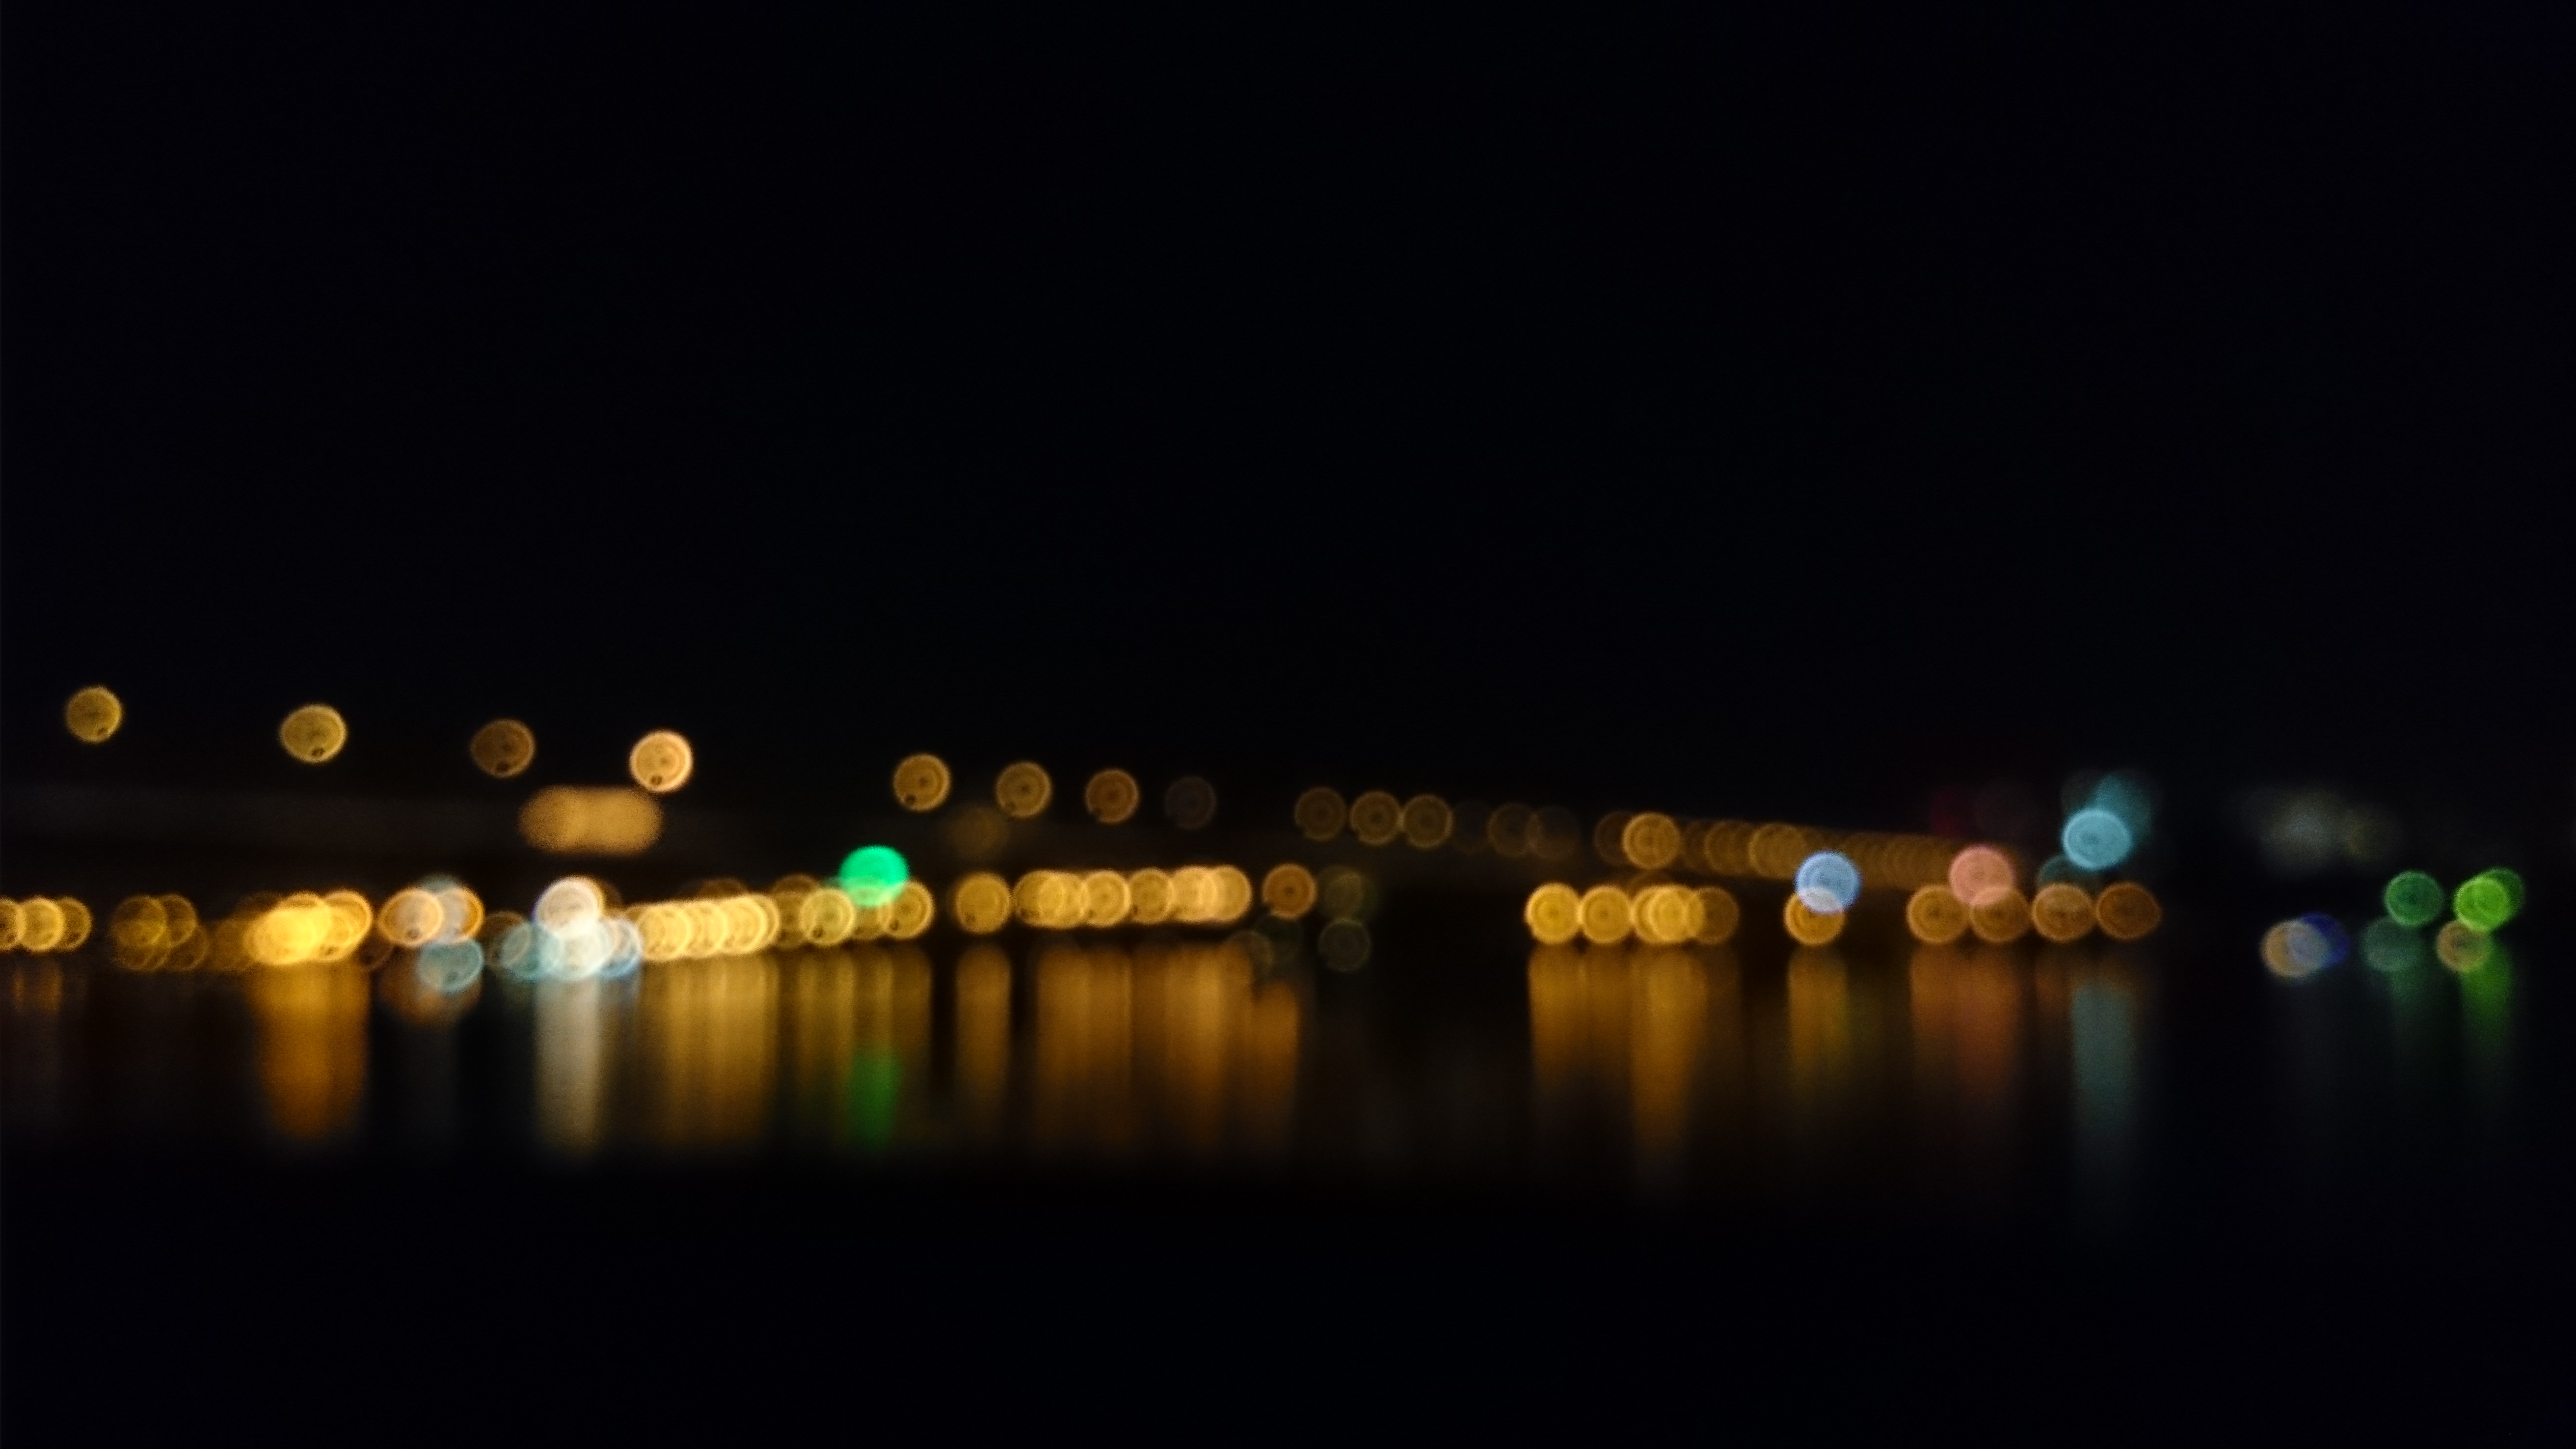
night, reflection, water, light, darkness, sky, lighting, atmosphere, midnight, evening, computer wallpaper, city, river, cityscape